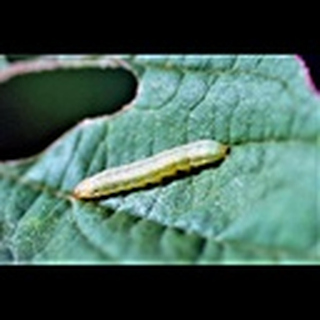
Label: cotton_army_worm